Punk Rock Jesus

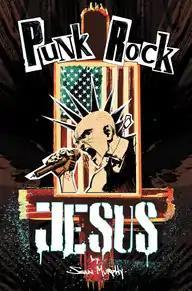
Cover art for "Punk Rock Jesus" #1 by Sean Murphy.

Punk Rock Jesus is a six-issue limited series comic book created by Sean Murphy and published by Vertigo. The series ran for six issues from September 2012 to January 2013 and was collected as a trade paperback in April 2013.